Brendan Hines

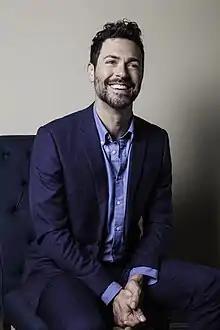
Hines in 2017

Brendan Patrick Hines (born December 28, 1976) is an American actor. He has had a number of television roles, including as part of the main cast of "Lie to Me" as well as recurring roles in "Scandal", "Betrayal", "Suits", "Scorpion", "Secrets and Lies", and a regular role in Amazon Video's "The Tick" and Netflix's "Locke & Key". Hines has also had leading roles in a handful of films, and released three albums.